Haynesville Shale

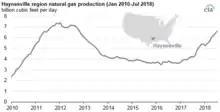
Natural gas production from Haynesville Shale (2010-2018)

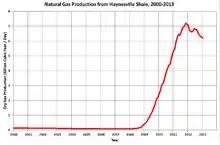
Historical gas production from Haynesville Shale (2000-2013)

The Haynesville Shale came into prominence in 2008 as a major producer of shale gas in East Texas and Louisiana. Producing natural gas from the Haynesville Shale involves drilling wells from and to deep; the formation becomes deeper to the south.